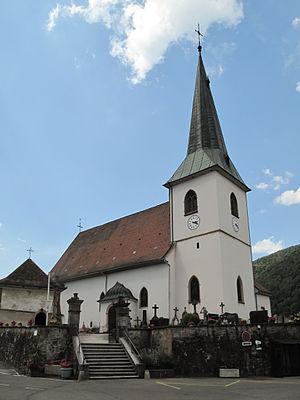
Sewen, l'église Notre Dame